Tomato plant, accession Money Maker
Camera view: tilt-top (135 deg); turntable rotation: 0 degrees
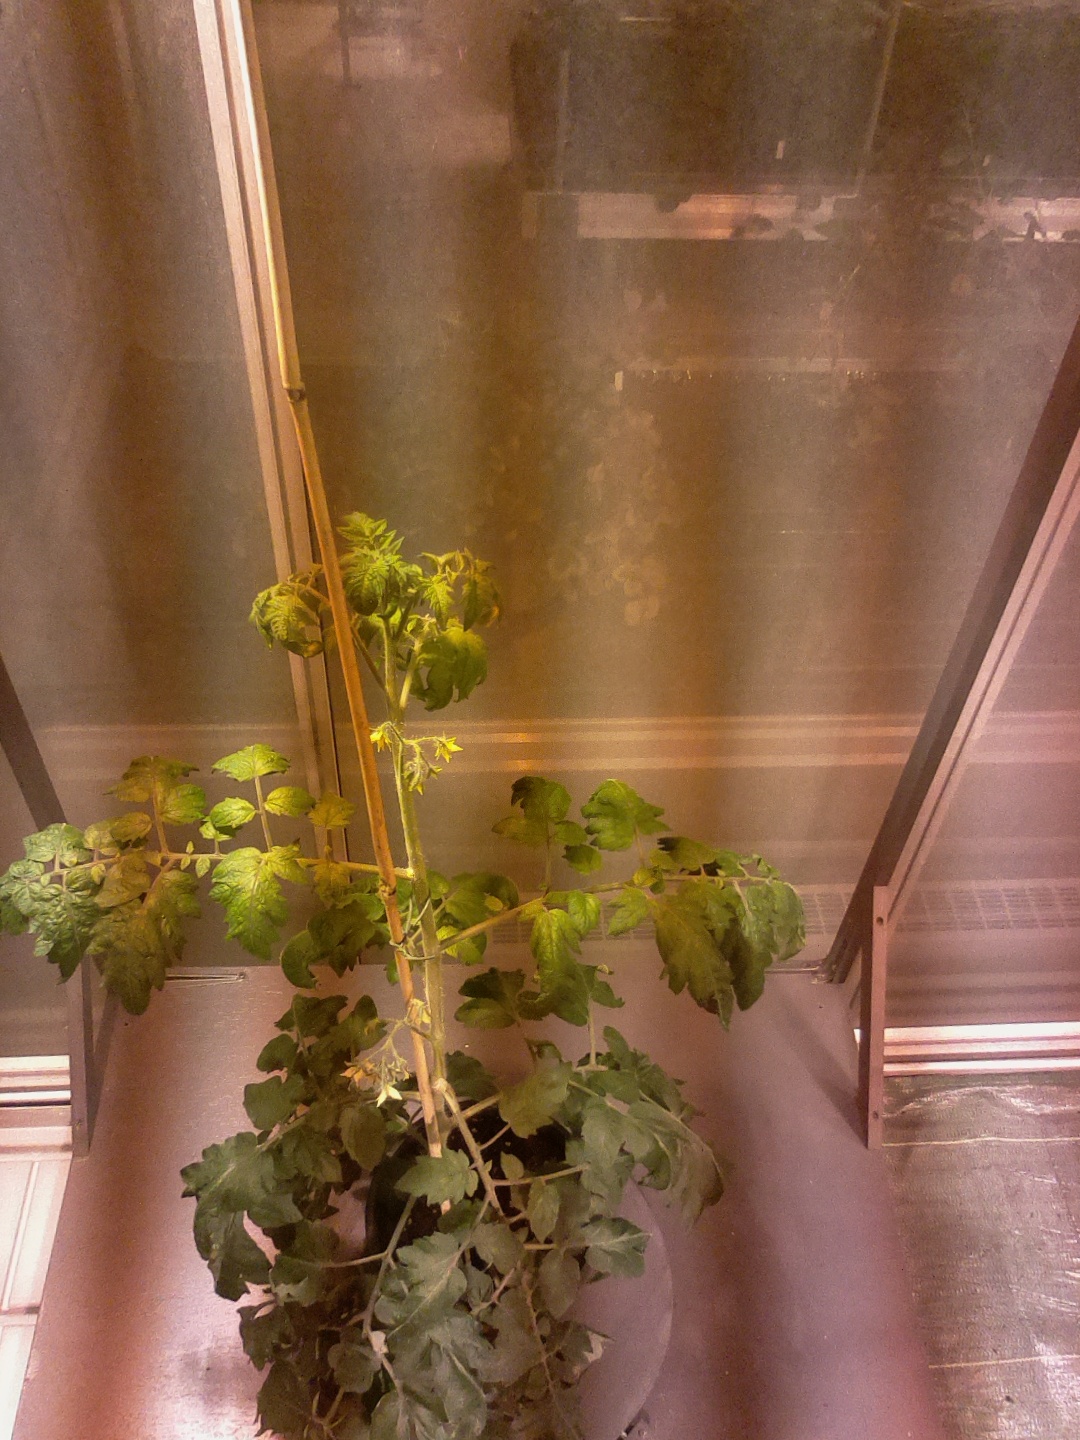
BBCH growth stage 66: Full flowering, 60%-70% of flowers open, more petals falling